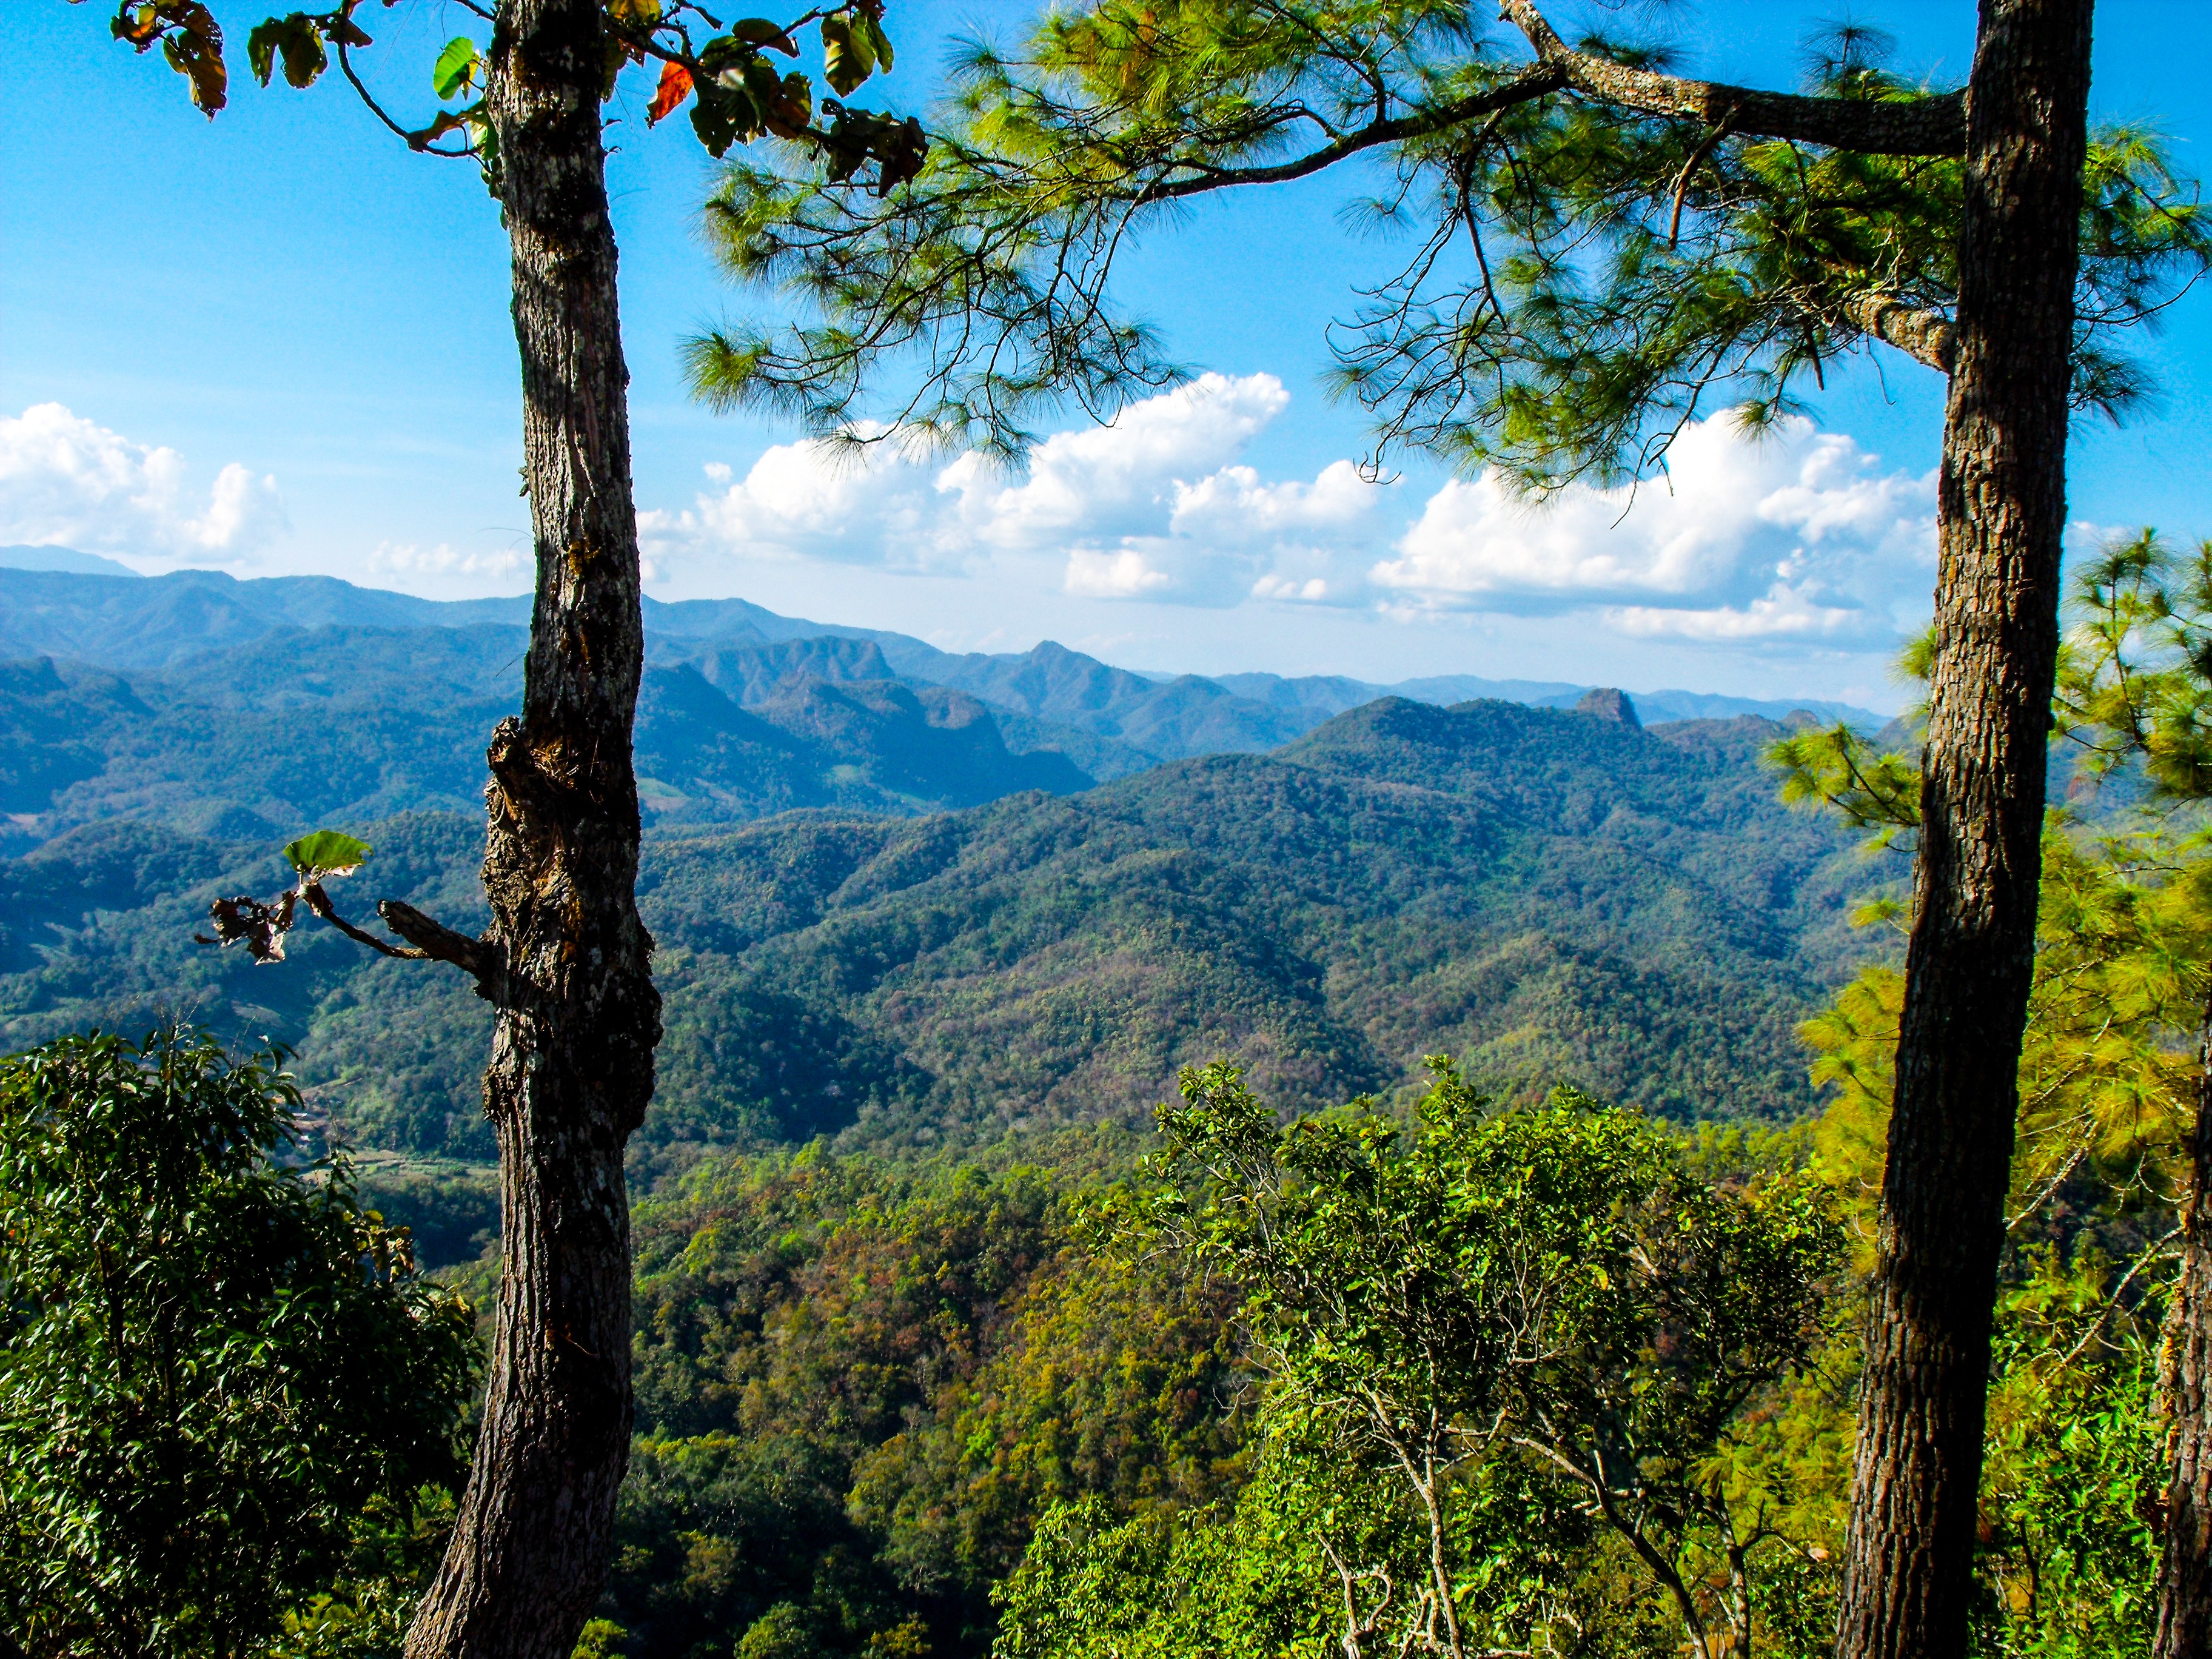
landscape, tree, nature, forest, wilderness, walking, mountain, trail, hill, adventure, valley, mountain range, jungle, national park, ridge, mountains, vegetation, rainforest, habitat, ecosystem, north thailand, natural environment, geographical feature, mountainous landforms